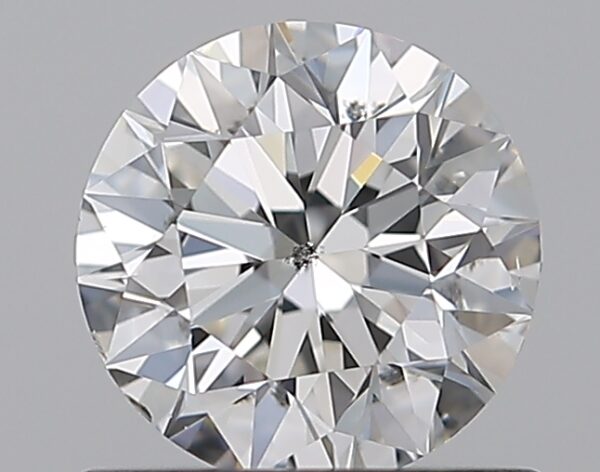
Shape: round
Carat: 0.8
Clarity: SI1
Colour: G
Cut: EX
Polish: EX
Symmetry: EX
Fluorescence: N
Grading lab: GIA
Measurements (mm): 5.89 x 5.92 x 3.72